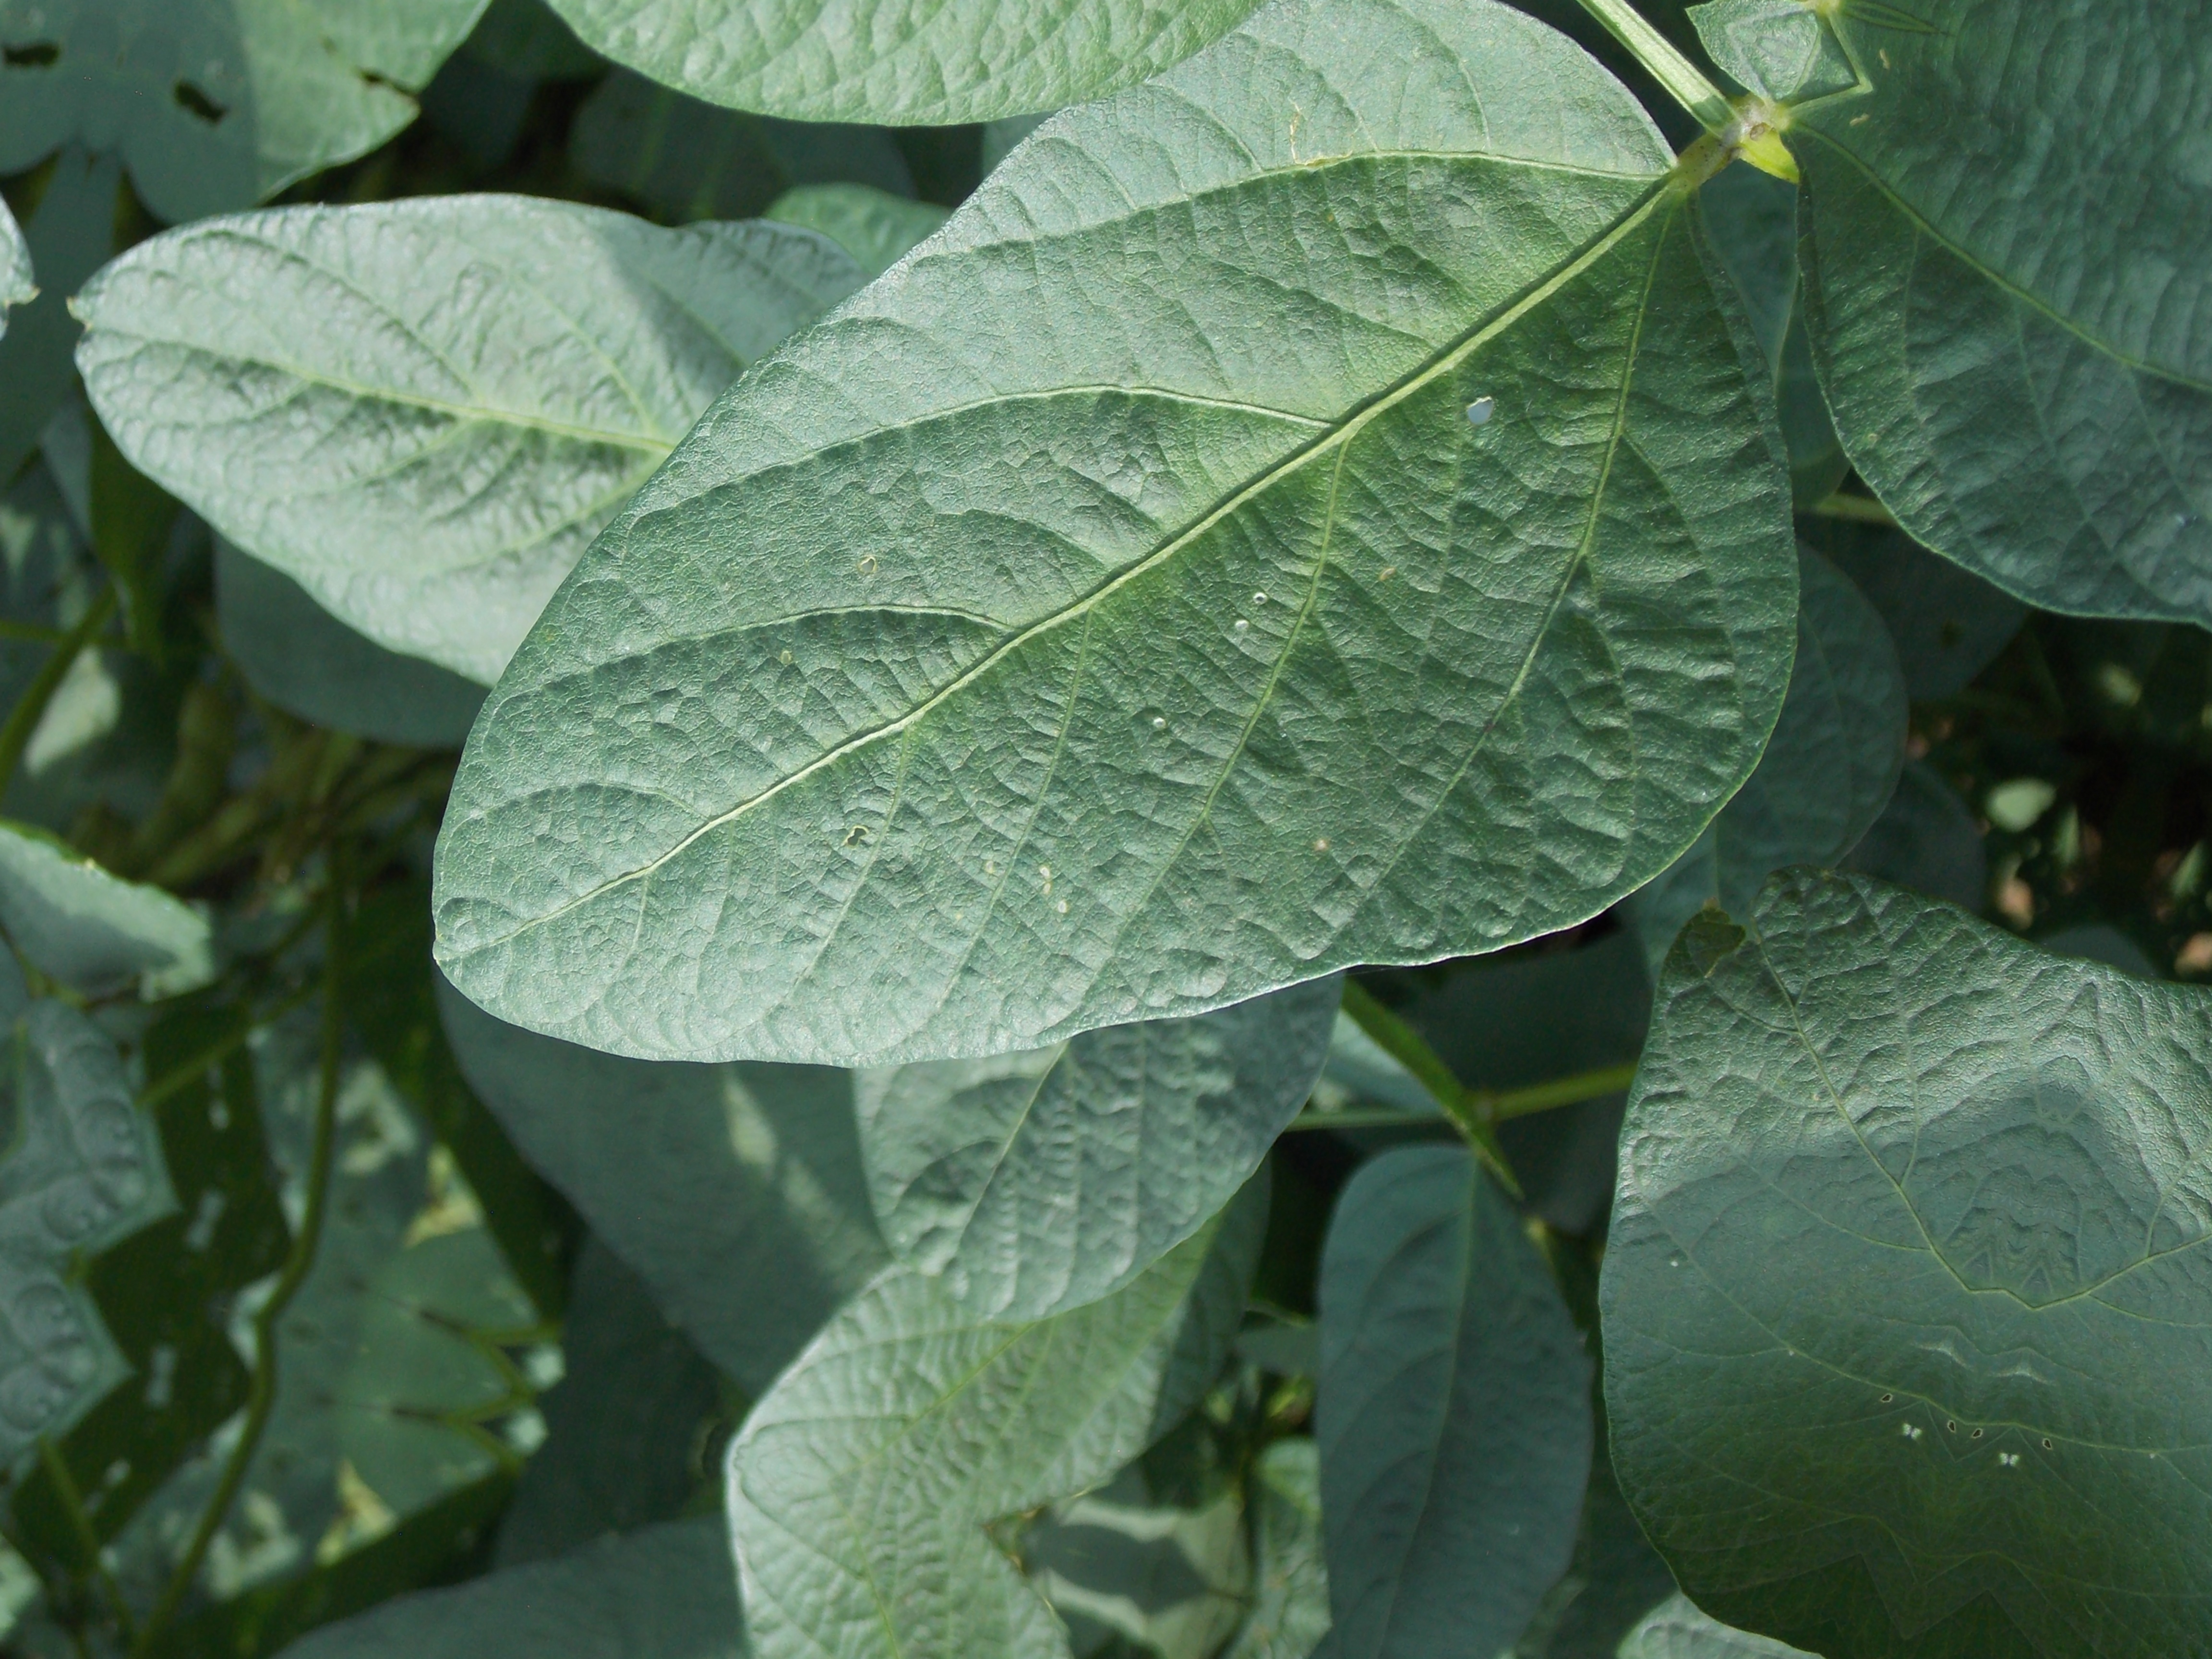
Label: Healthy